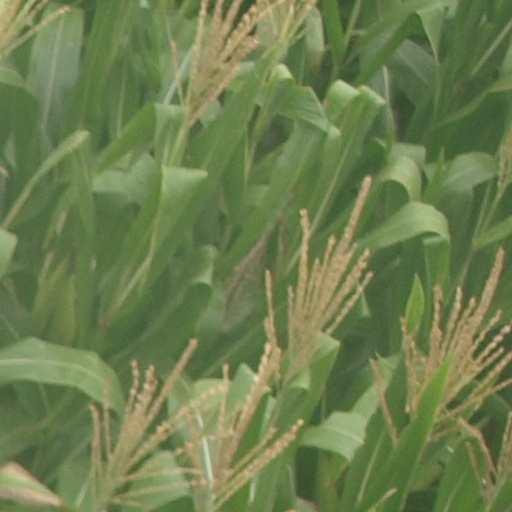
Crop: maize; corn